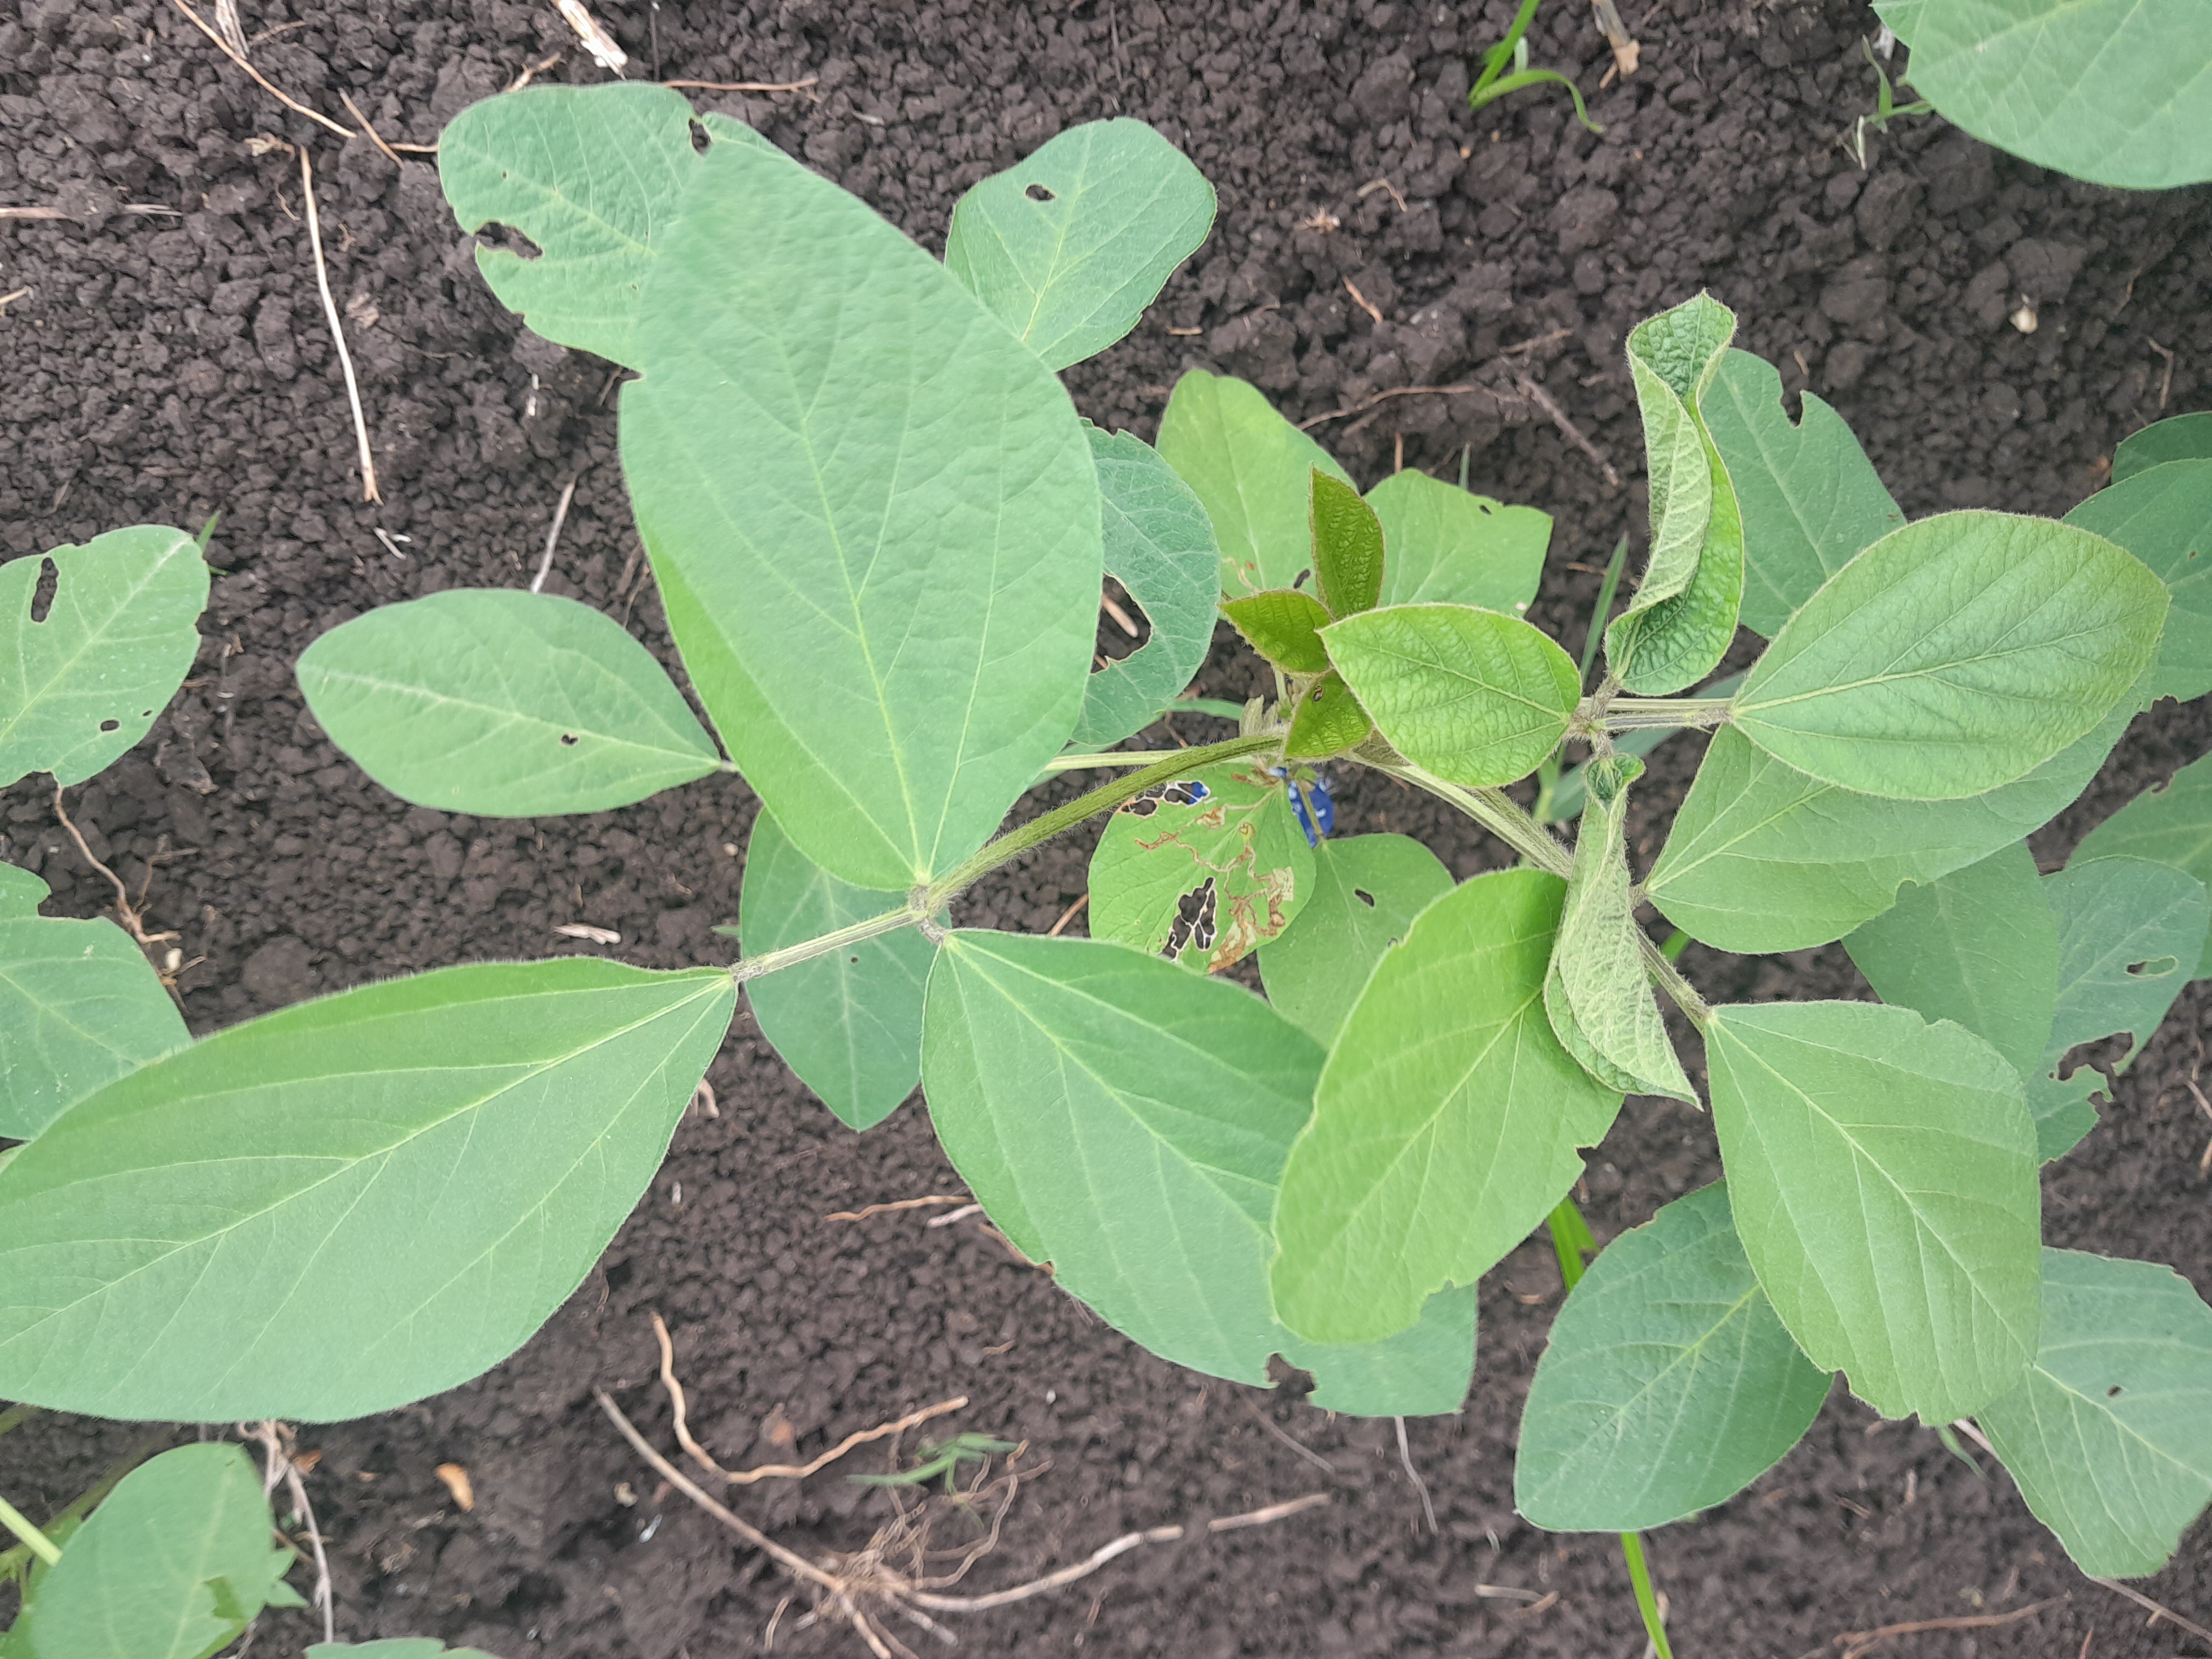
Label: Healthy